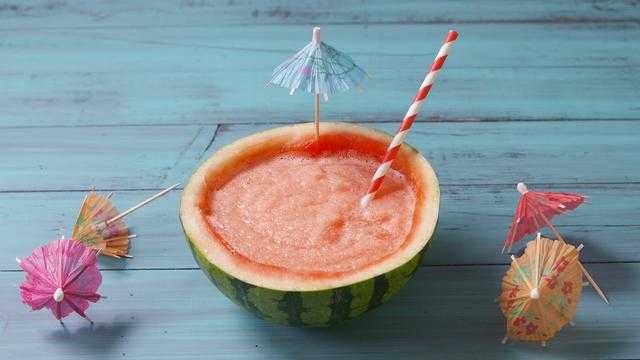
Label: Watermelon